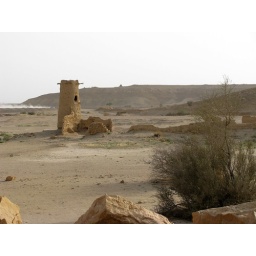
This building with its small tower is below the main escarpment (Jebel Tuwaiq) west of Riyadh.